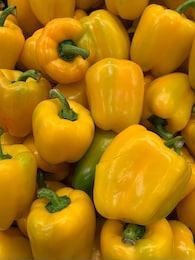
Label: capsicum